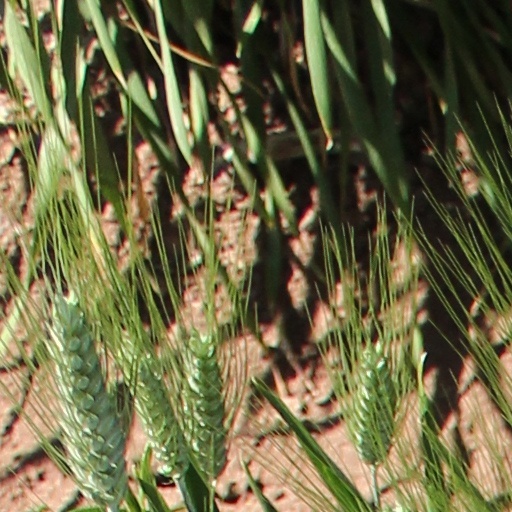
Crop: wheat